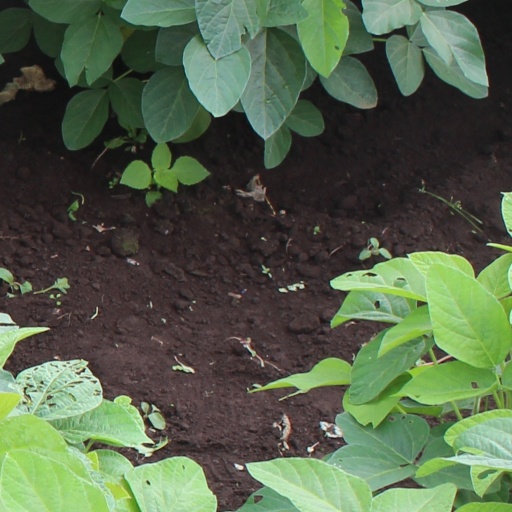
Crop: soybean